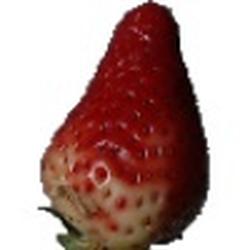
Label: Strawberry